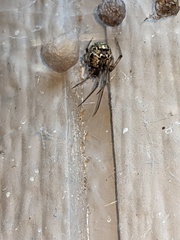
Species: Parasteatoda_tepidariorum